Abraham Govaerts

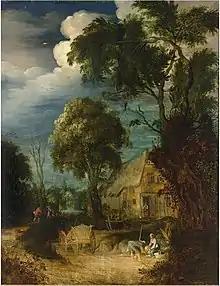
"Wooded Landscape with Figures"

He was born in Antwerp where his father was an art dealer. There is no information on his training. In view of the influence on his early oeuvre of Jan Brueghel the Elder, some believe he may have apprenticed in the latter's workshop but there is no evidence for this. He became a master in Antwerp's Guild of Saint Luke in 1607–1608.